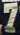
Number: 7